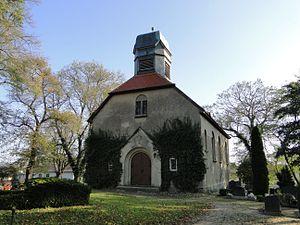
Lapitz était une municipalité allemande située dans le land de Mecklembourg-Poméranie-Occidentale et l'Arrondissement du Plateau des lacs mecklembourgeois.